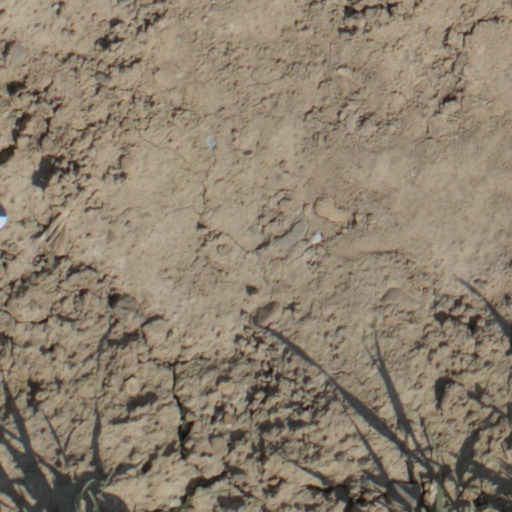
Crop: wheat